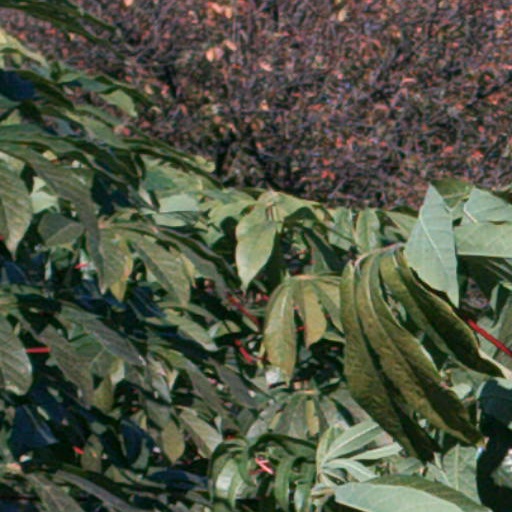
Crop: cassava